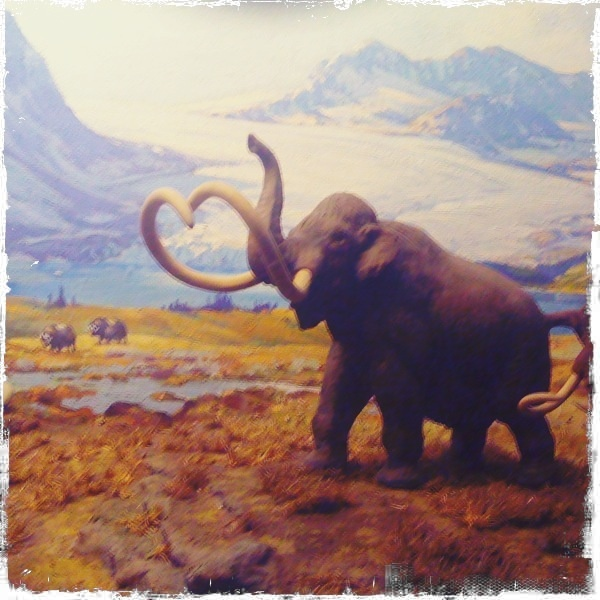
A painting of an elephants raising its head in the air.
A picture of an elephant with huge tusks.
Something here is truly astounding with numerous things to see.

a large tusked elephant is in a field
This is an illustration of a mammoth in a mountainous area.